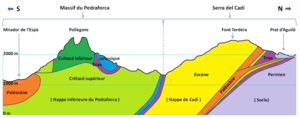
Coupe géologique simplifiée du Massif de Pedraforca et du Massif de Cadí
Le Parc naturel de Cadi-Moixero est le plus grand parc naturel de Catalogne, en Espagne, et se situe dans le sud-est de la chaîne des Pyrénées.
La serra del Cadí est un massif de montagne de la chaîne des Pyrénées et se trouve en Catalogne, en Espagne. S'étirant d'ouest en est, il mesure 23 km de long pour 8 km de large. Il culmine au Vulturó, aussi appelé puig de la Canal Baridana, à 2 649 mètres, ce qui en fait un massif assez élevé et abrupt dans la région. Malgré cette altitude élevée, à cause de son détachement par rapport à la zone centrale des Pyrénées et de sa nature sédimentaire, la serra del Cadí est souvent considérée comme un massif pré-pyrénéen. Géologiquement parlant, elle est à la limite entre la zone axiale et la zone sud-pyrénéenne.
Le massif du Pedraforca, ou simplement Pedraforca, est un massif de montagne de la chaîne des Pyrénées dans les provinces de Lérida et Barcelone, en Catalogne, en Espagne. Il mesure 5,6 km de long pour 5,6 km de large, et culmine au Pollegó Superior à 2 506 mètres. À cause de la nature sédimentaire de ses roches et de sa position avancée par rapport à la zone centrale des Pyrénées, le massif du Pedraforca fait partie du contrefort pré-pyrénéen. Géologiquement parlant, le massif se situe dans la zone sud-pyrénéenne.
Les Pré-Pyrénées sont un ensemble de plissements rocheux de la chaîne des Pyrénées, de moyenne altitude se situant de part et d'autre de la ligne centrale des hauts sommets. En tant que système montagneux, les Pré-Pyrénées font partie intégrante de la chaîne des Pyrénées dont ils forment les contreforts.